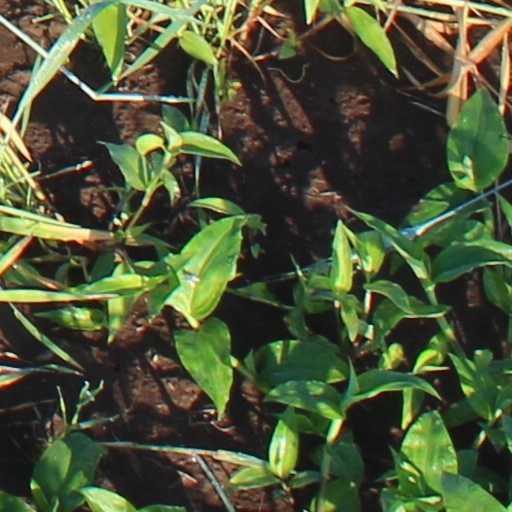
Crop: wheat